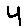
Label: 4